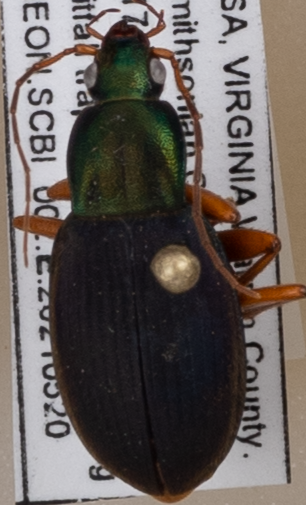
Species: Chlaenius aestivus
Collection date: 2021-05-20
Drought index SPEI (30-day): -1.01
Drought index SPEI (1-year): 0.17
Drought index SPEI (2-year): -0.24